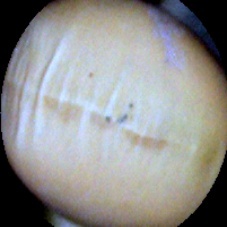
Label: Intact